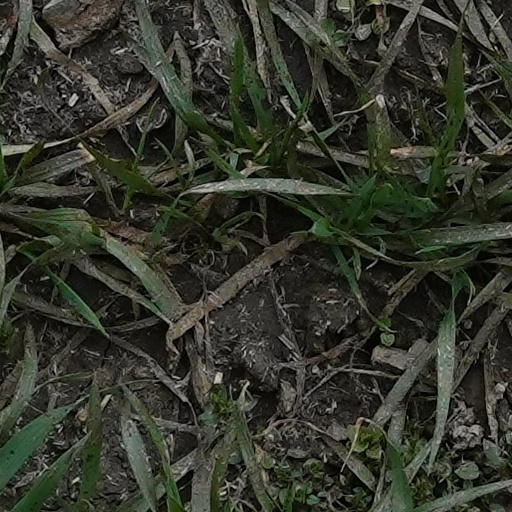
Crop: wheat